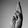
ASL letter: R